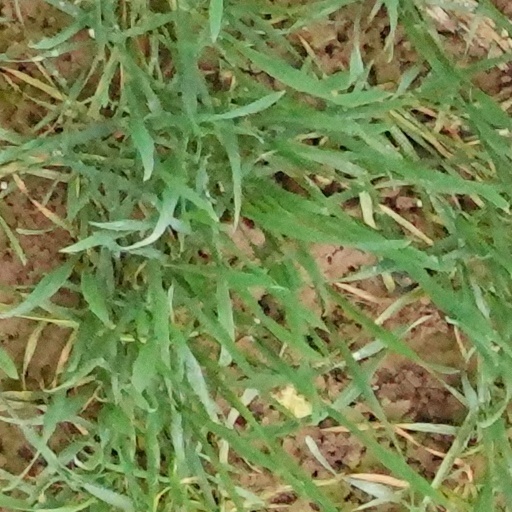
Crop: wheat